Tarzan II

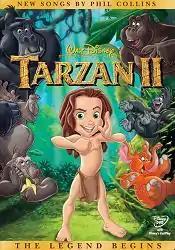
DVD cover

Tarzan II (also known as Tarzan 2 and Tarzan 2: The Legend Begins) is a 2005 American animated direct-to-video adventure comedy film, and the third Disney's "Tarzan" film after "Tarzan and Jane", though it chronologically takes place during the events of the original film set during Tarzan's childhood, years before he met Jane. It was produced by Walt Disney Pictures and Disneytoon Studios with animation outsourced to Toon City Animation, and distributed by Buena Vista Home Entertainment.